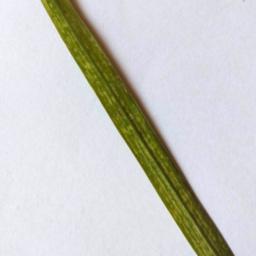
Label: Rice___Healthy